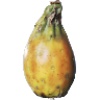
Label: cactus_fruit